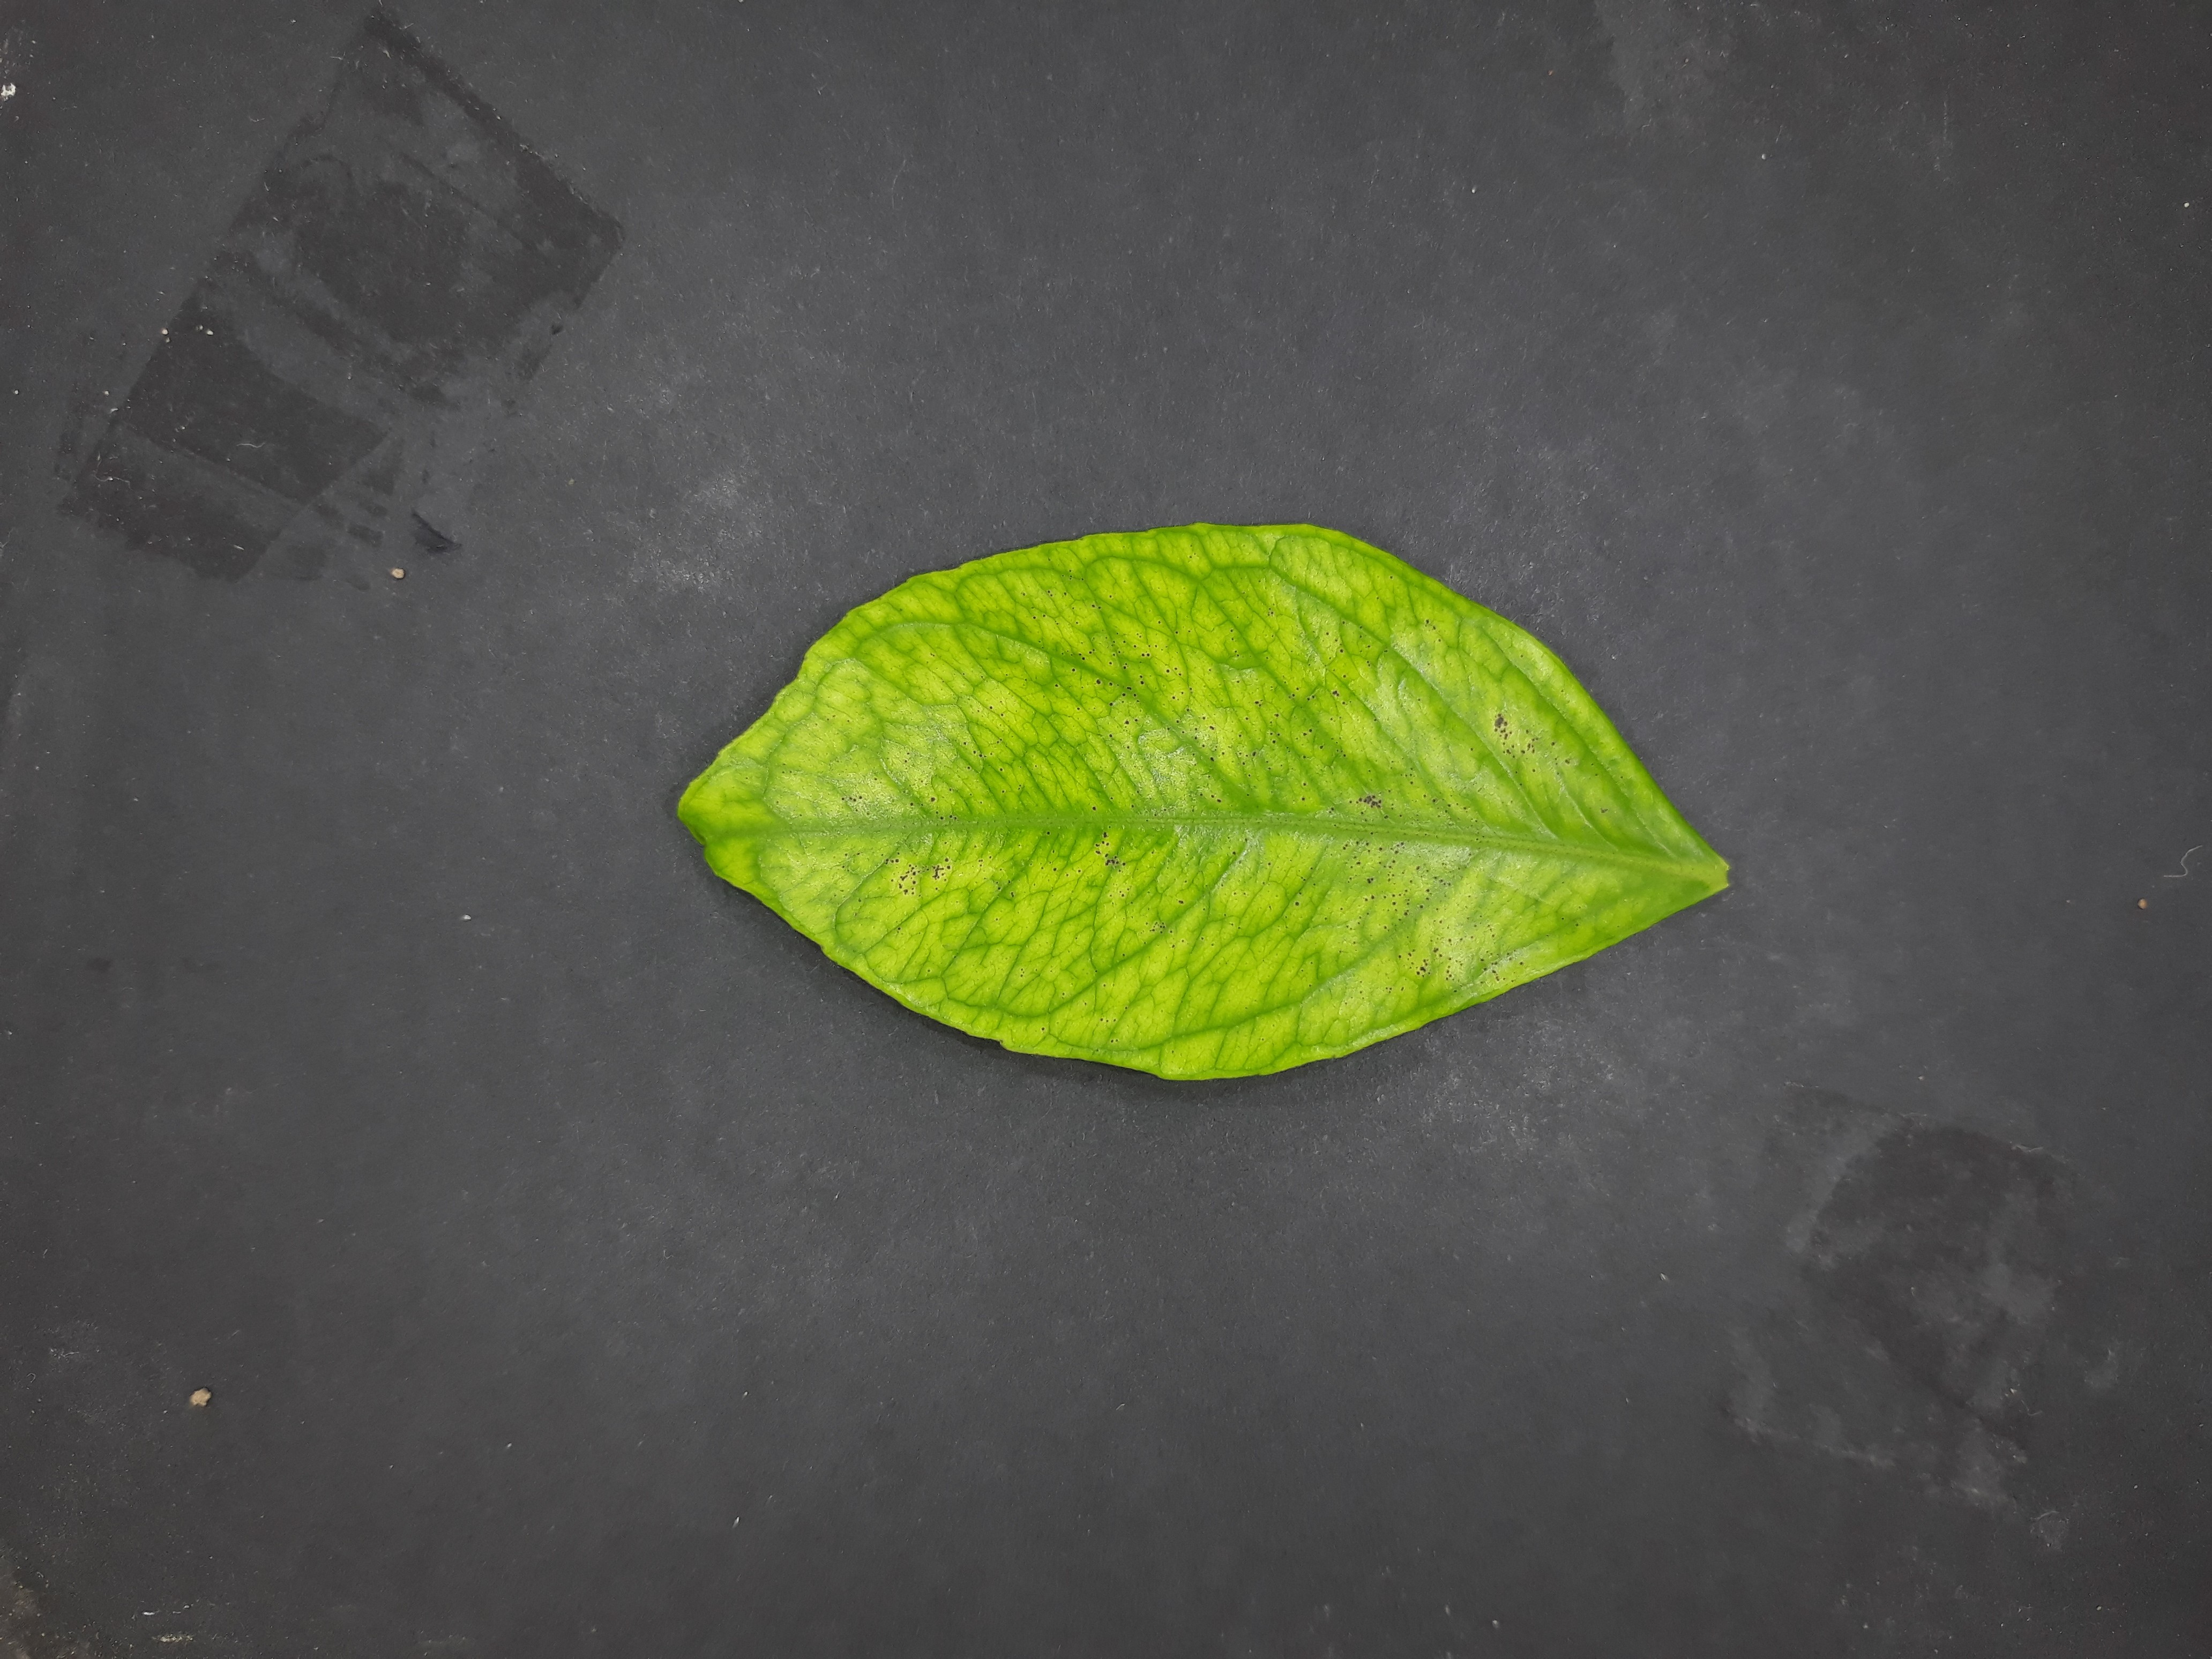
Label: Iron deficiency (Fe)